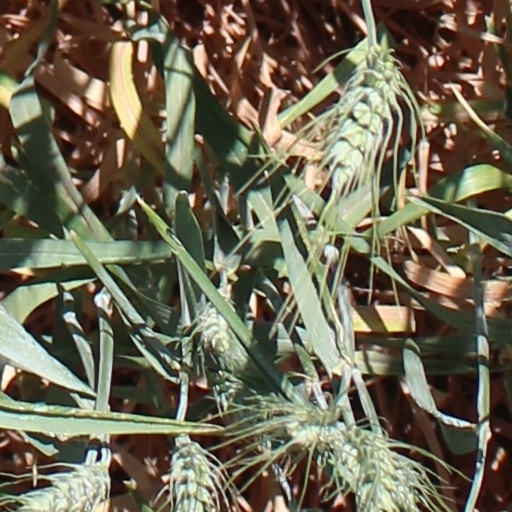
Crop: wheat